Sniper: Reloaded

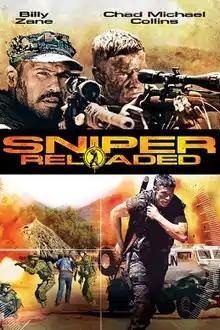
Official DVD Cover

Sniper: Reloaded is a 2011 direct to video action film which was directed by Claudio Fäh and was the fourth installment in the "Sniper" film series and a sequel to "Sniper 3" (2004). This film is the first in the series of "Sniper" that does not feature the character of Thomas Beckett, who was portrayed by Tom Berenger.